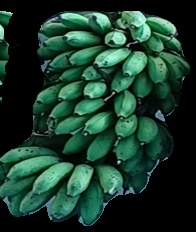
Variety: rasbale
Grade: grade2